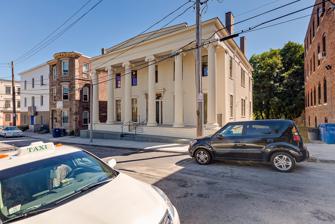
Building: Alvah Kittredge House
Country: United States of America
Year built: 1836
Historic house in Massachusetts, United States United States historic place Alvah Kittredge House U.S. National Register of Historic Places U.S. Historic district Contributing property Show map of Massachusetts Show map of the United States Location 12 Linwood Street, Boston, Massachusetts Coordinates 42°19′47″N 71°5′38″W / 42.32972°N 71.09389°W / 42.32972; -71.09389 Built 1836 Architectural style Greek Revival Part of Roxbury Highlands Historic District ( ID89000147 ) NRHP reference No. 73000855 Significant dates Added to NRHP May 8, 1973 Designated CP February 22, 1989 The Alvah Kittredge House is an historic house in the highlands of the Roxbury neighborhood of Boston, Massachusetts .  The 2 + 1 ⁄ 2 -story Greek Revival mansion was built in 1836 for Alvah Kittredge, a leading real estate developer of the time.  It was originally located at the site of the Roxbury Low Fort, a defensive earthworks of the American Revolutionary War , and was moved to its present site after 1896.  It was the home of noted Boston architect Nathaniel J. Bradlee for 30 years. The house was listed on the National Register of Historic Places in 1973 and designated a Boston Landmark by the Boston Landmarks Commission in 2016. See also National Register of Historic Places listings in southern Boston, Massachusetts References